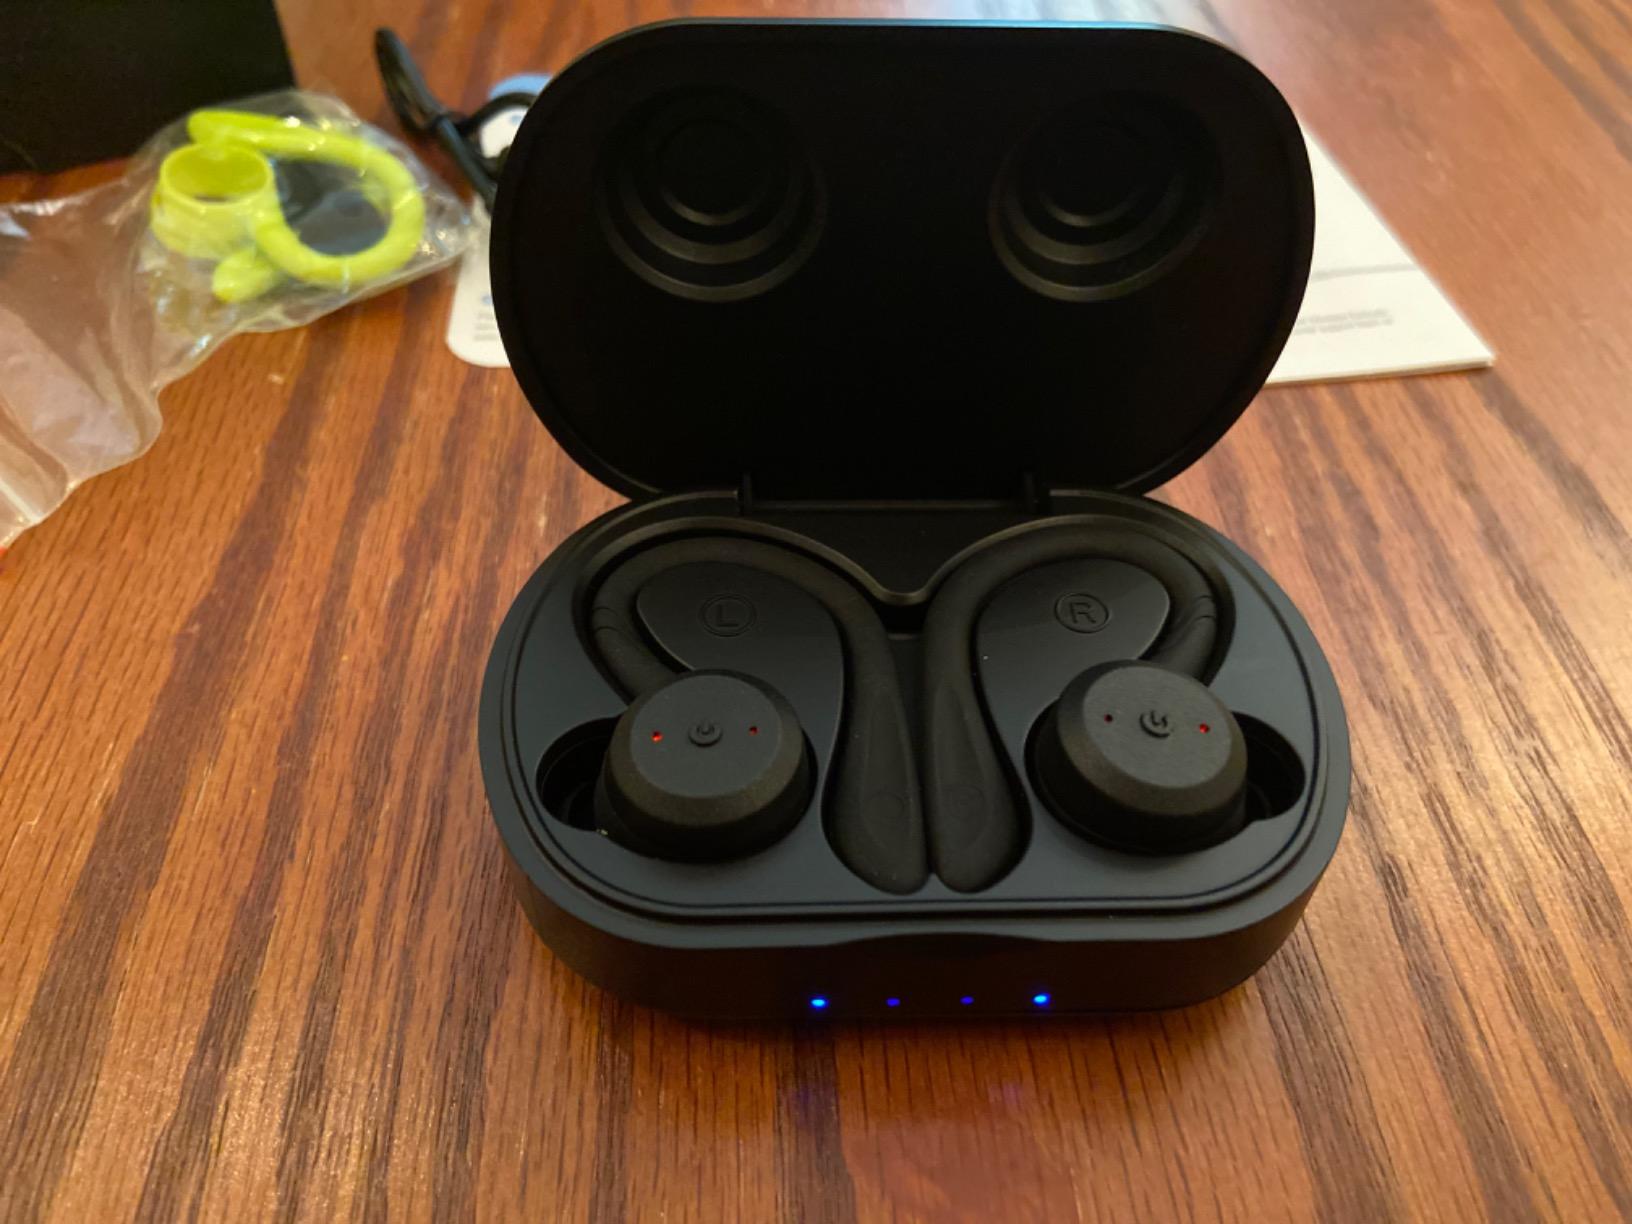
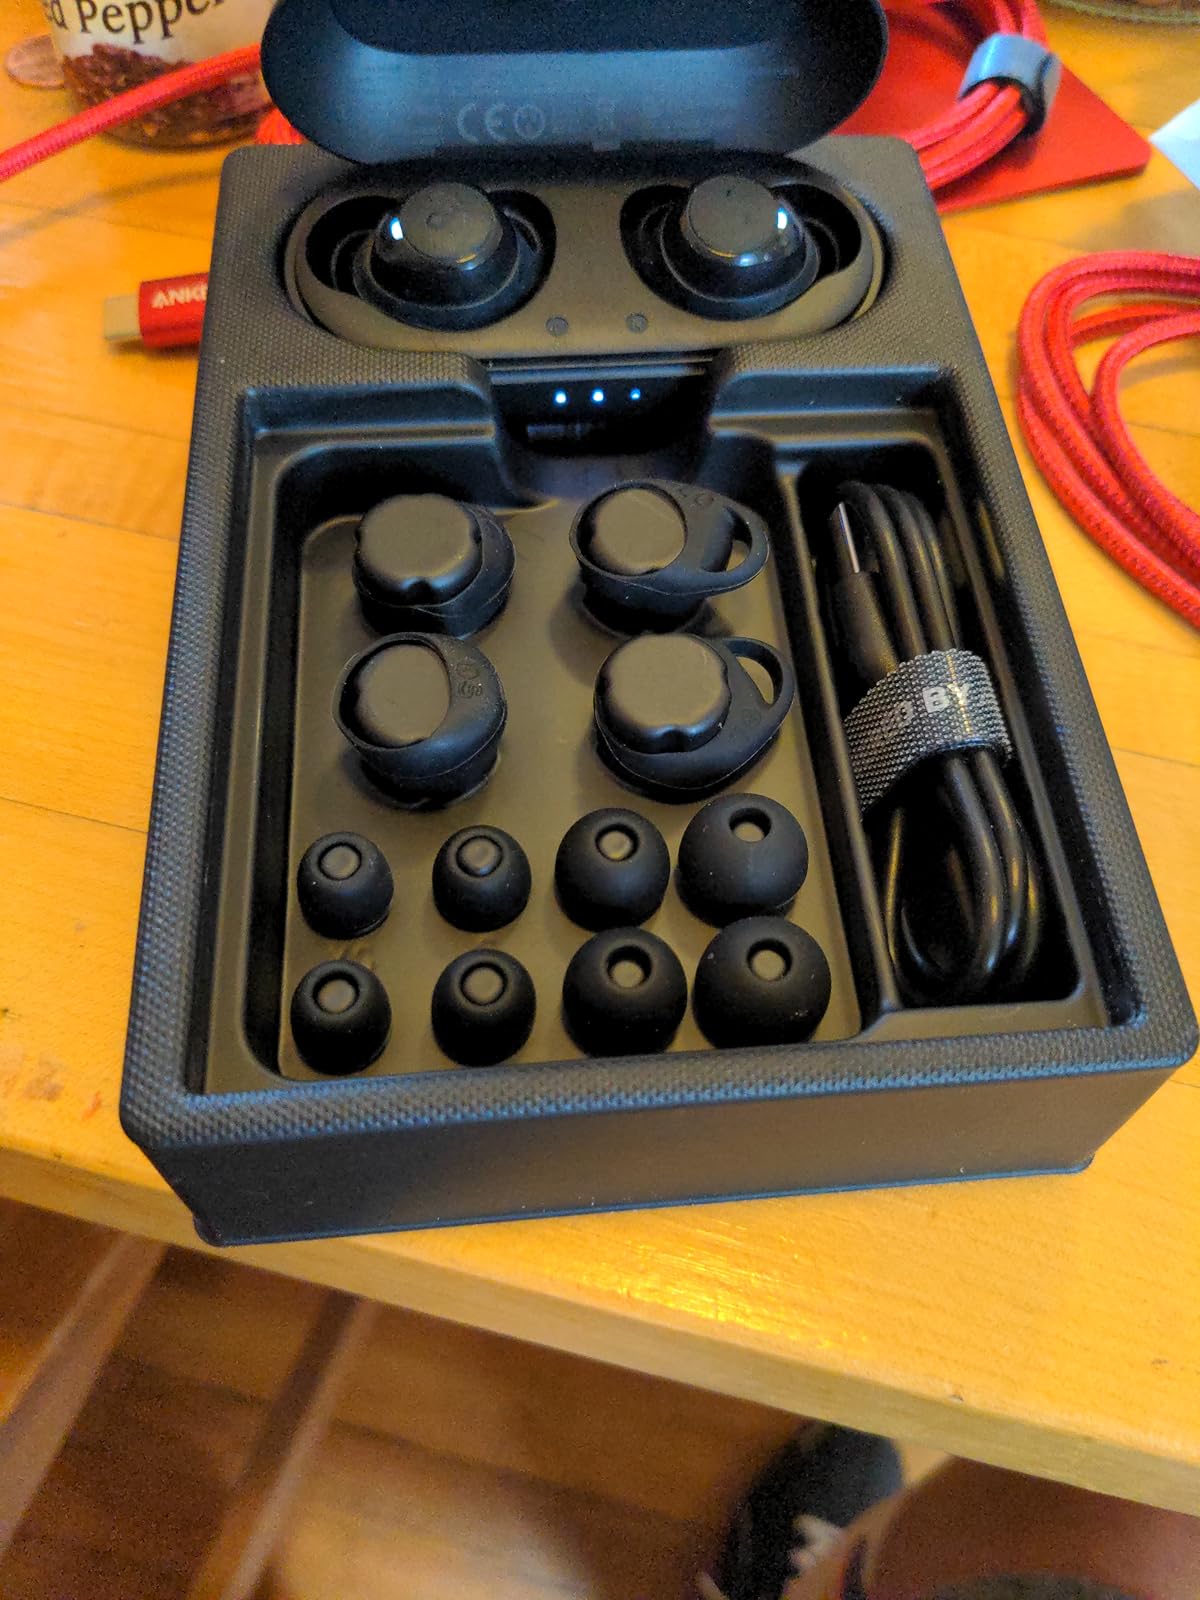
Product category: earbuds
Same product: no